Ich ruf zu dir, Herr Jesu Christ, BWV 177

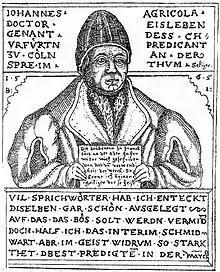
Johann Agricola, author of the chorale

Johann Sebastian Bach composed the church cantata (I call to You, Lord Jesus Christ), 177. He wrote the chorale cantata in Leipzig for the fourth Sunday after Trinity and first performed it on 6 July 1732. The cantata text is formed by the unchanged five stanzas of Johann Agricola's hymn.